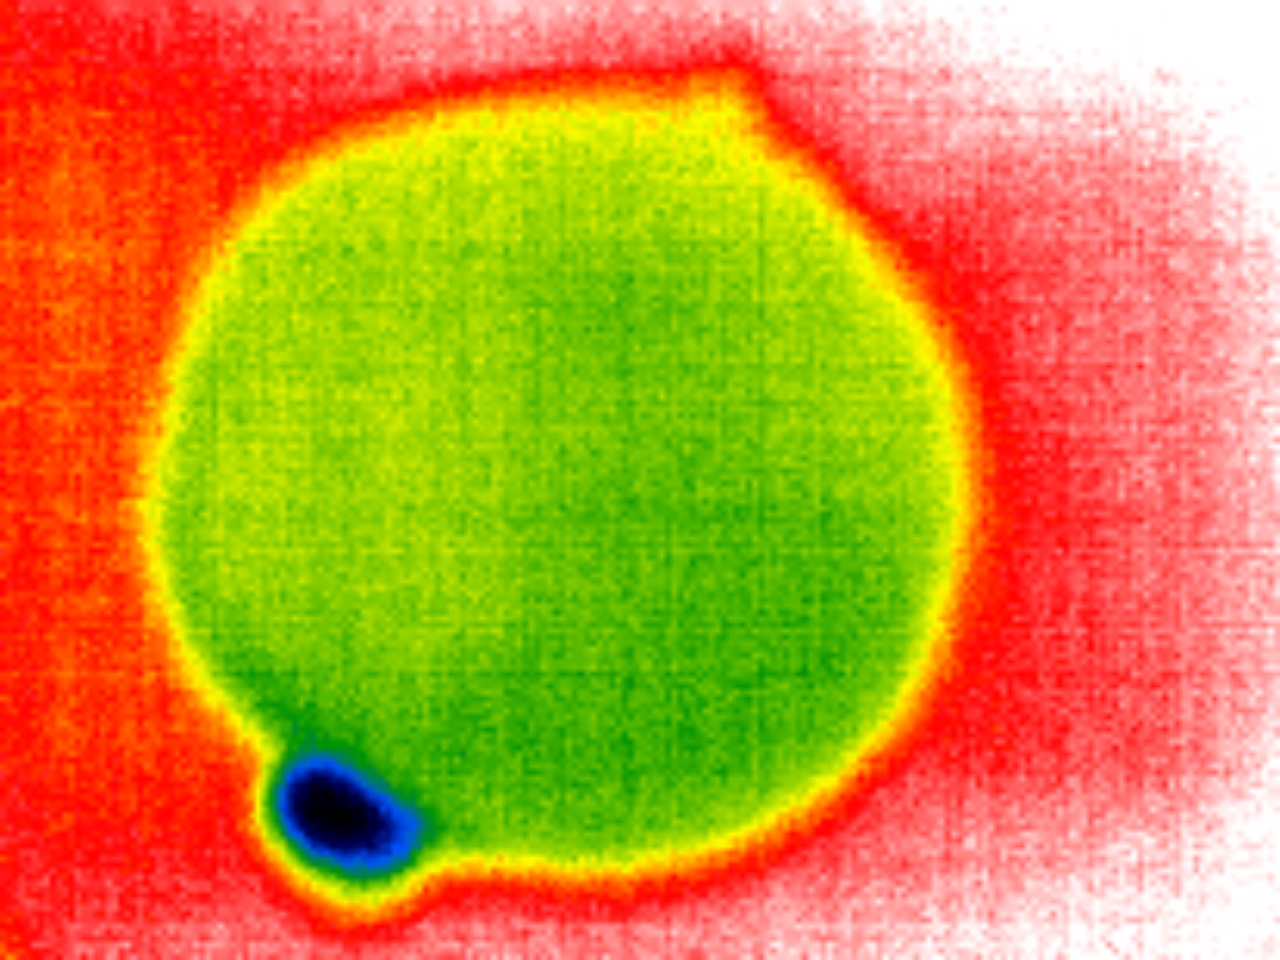
Label: No Defect